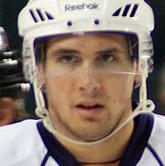
Age: 23